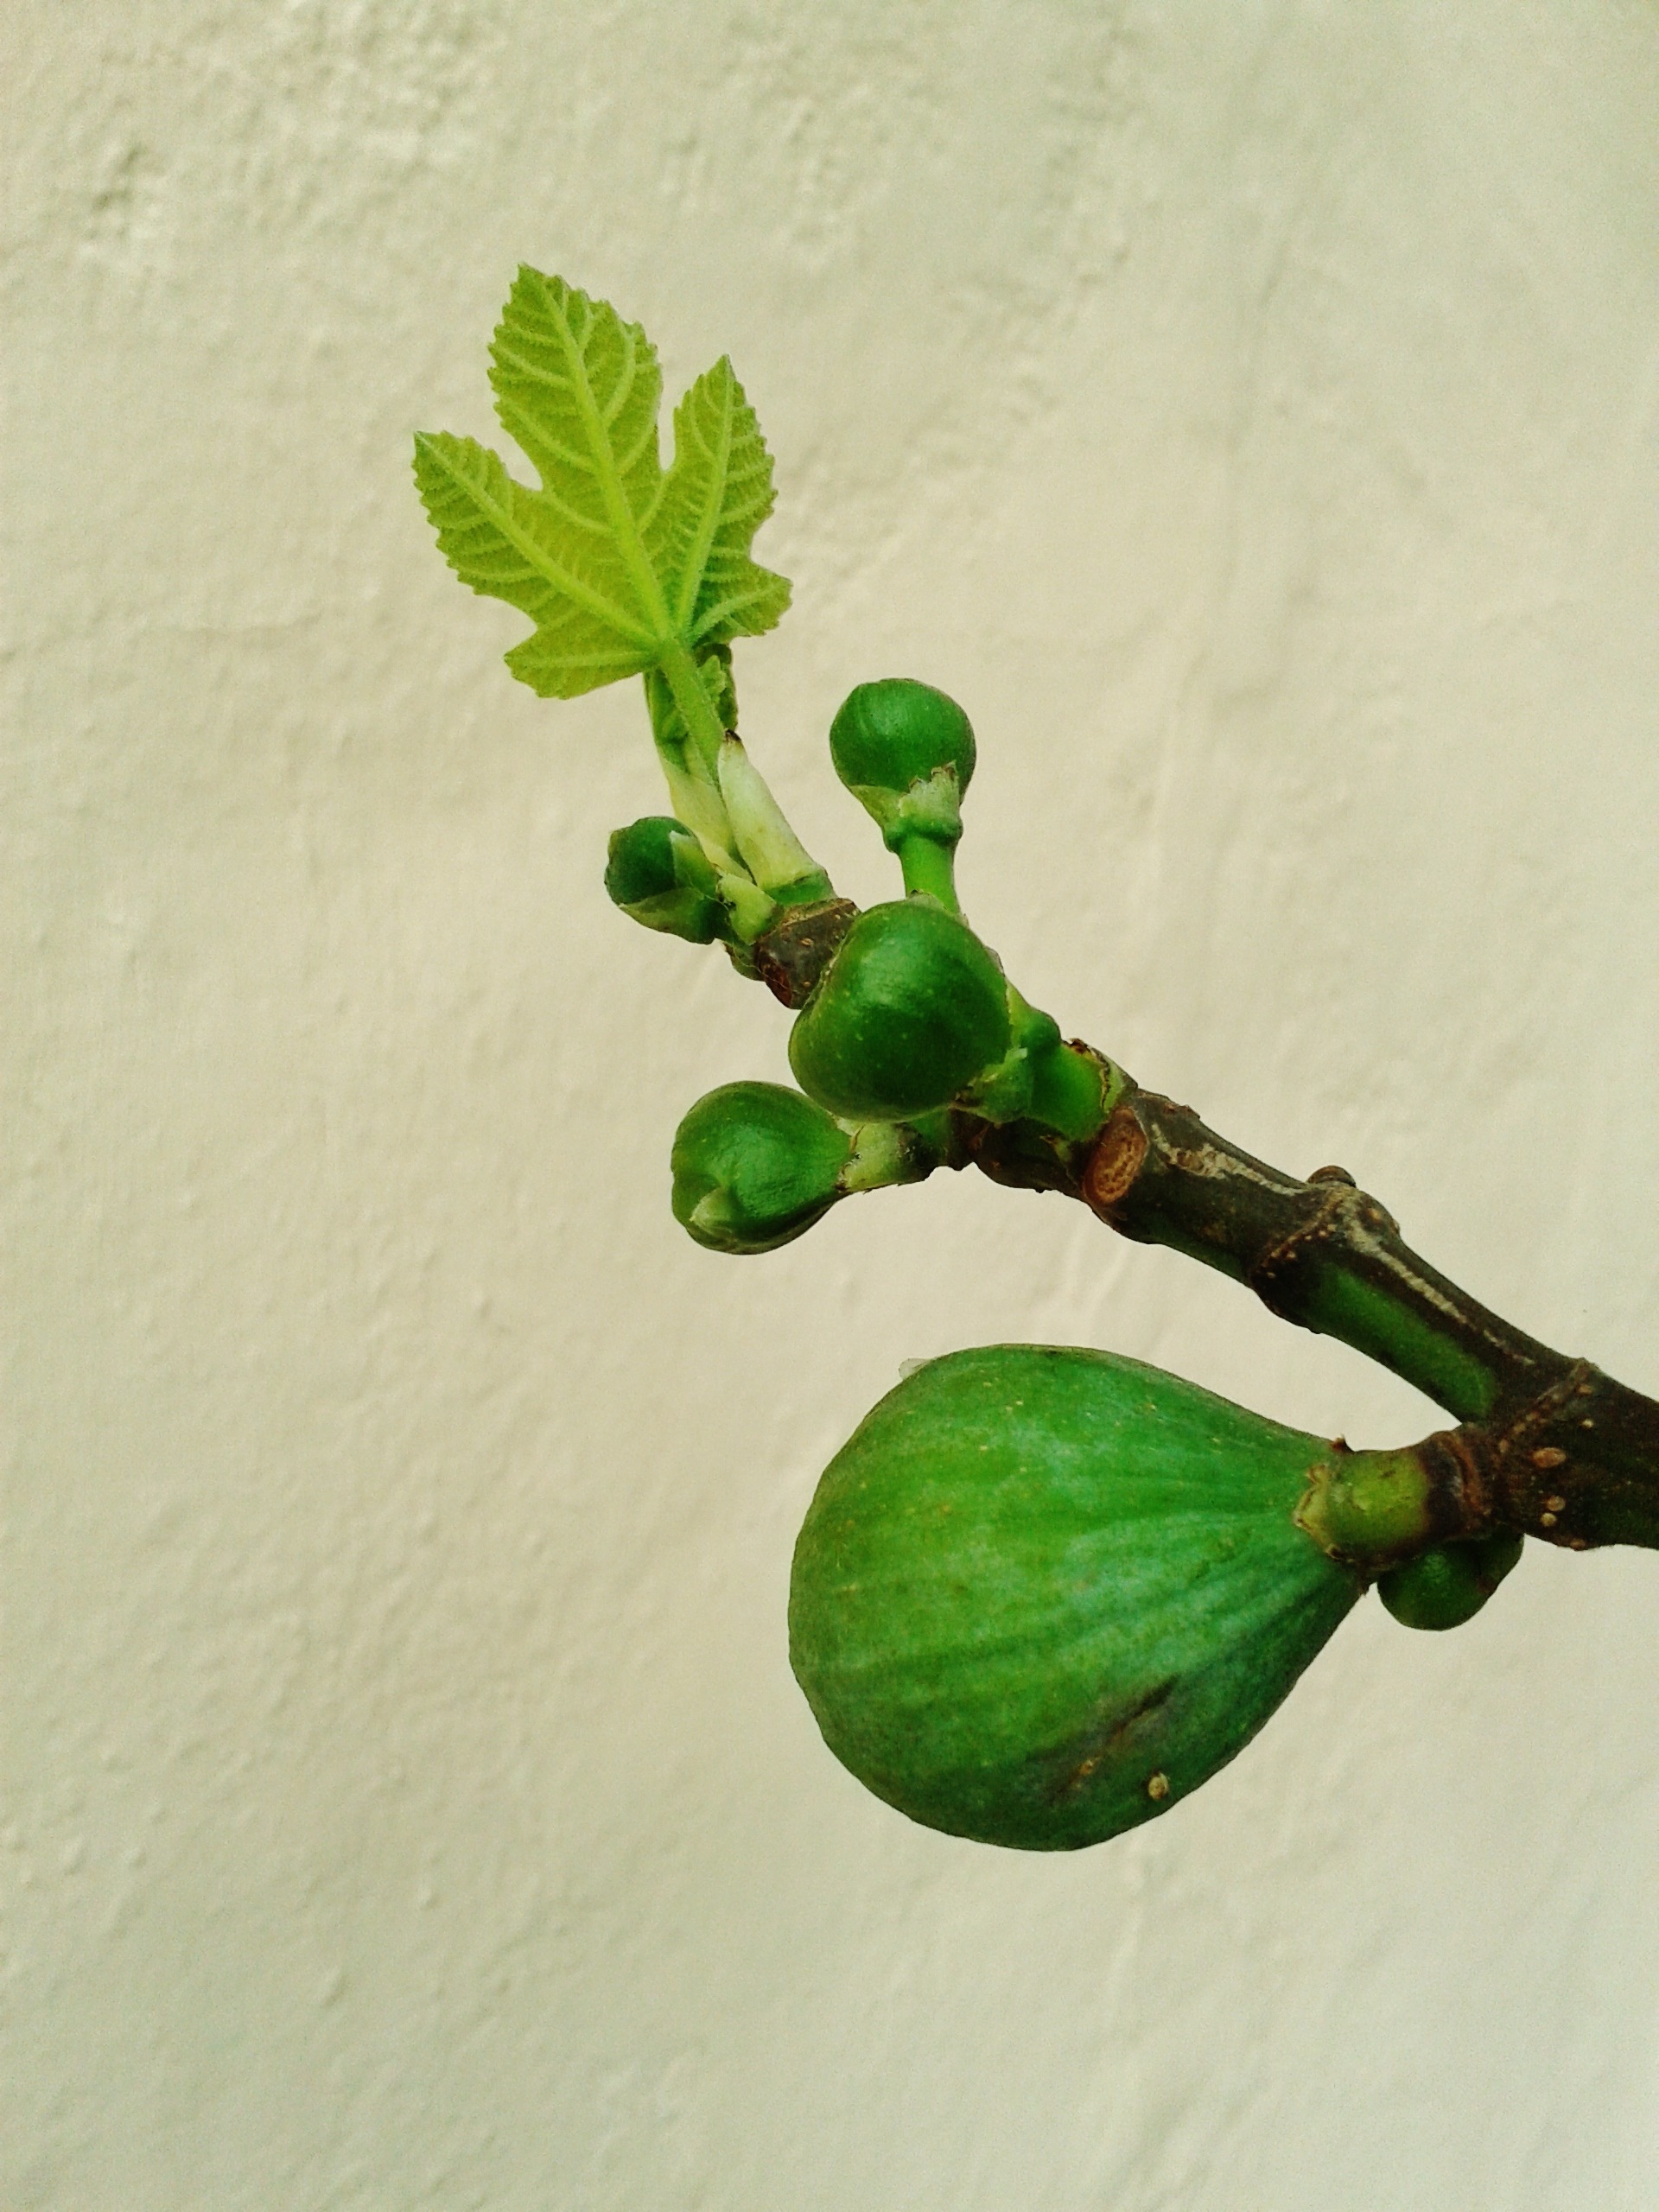
branch, plant, fruit, sweet, leaf, flower, food, green, produce, crop, botany, garden, eat, flora, delicious, fig, tropical fruit, nutrition, fruits, figs, fig leaves, flowering plant, fig tree, fig leaf, real coward, plant stem, land plant